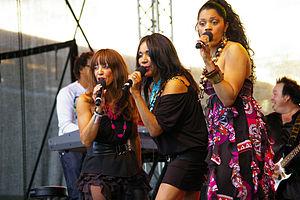
Sister Sledge est un groupe de musique funk américain, formé à Philadelphie fin 1971.